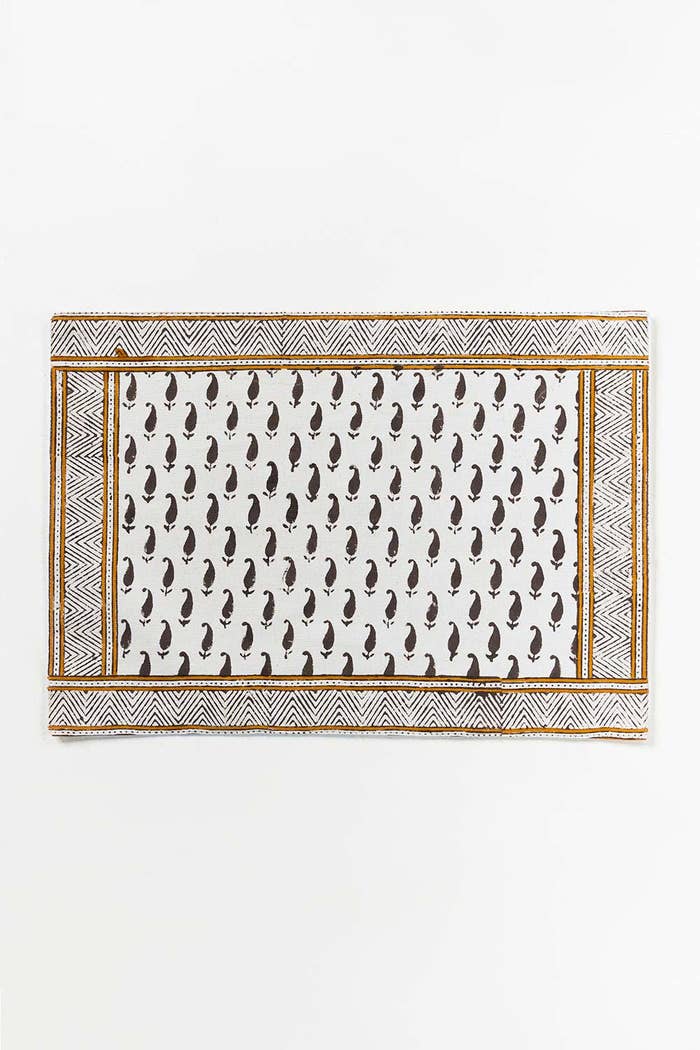
white gold paisley border bath mat